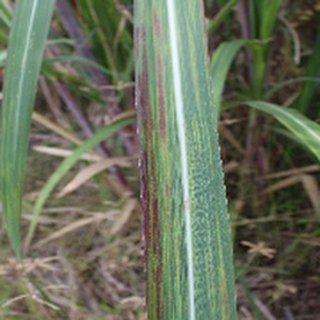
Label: sugarcane_bacterial_blight